Nelson T. Johnson

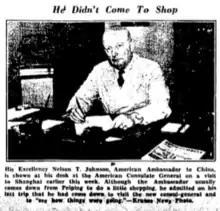
United States Ambassador to China Nelson T Johnson working in the US Consulate in Shanghai in 1936

Johnson first became intimately involved in shaping American policy toward China in 1925 when he assumed the office of Chief of the Division of Far Eastern Affairs in the State Department. In 1929 he came to China as the U.S. Minister to the Republic of China. His title was Minister, rather than Ambassador, because the U.S. Legation in China had not been raised to the status of an embassy. When in May 1935 Japan said that it planned to raise its Legation in China to the grade of embassy the U.S. moved to follow suit. Due to the required Senate confirmation Johnson did not officially become U.S. ambassador to the R.O.C until mid-September 1935. Both as Minister and as Ambassador to the R.O.C, Johnson provided the State Department with important communications that assisted the Coolidge, Hoover, and Roosevelt administrations determine their policies with respect to China and China's unsettled relationship with Japan and the Western powers. For example, during Japan's invasion of Manchuria, which began on the evening of September 18, 1931 near Shenyang, Johnson urged Hoover's Secretary of State, Stimson to avoid any appearance of siding with Japan, and to rather uphold the Nine-Power Treaty, which affirmed China's sovereignty. Far Eastern expert Dorothy Borg wrote, "Johnson's cable made a deep impression on Stimson..."